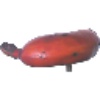
Label: Banana Red 1